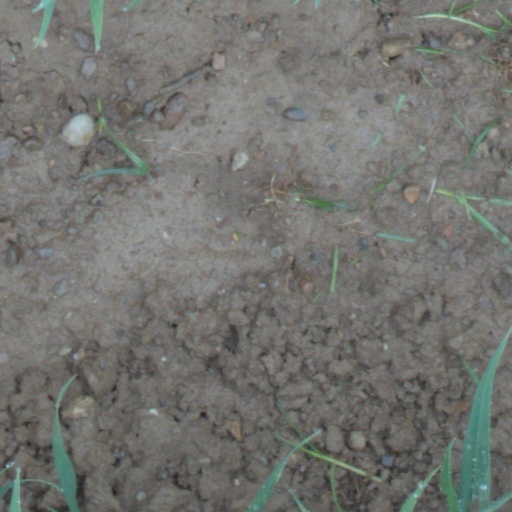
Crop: wheat